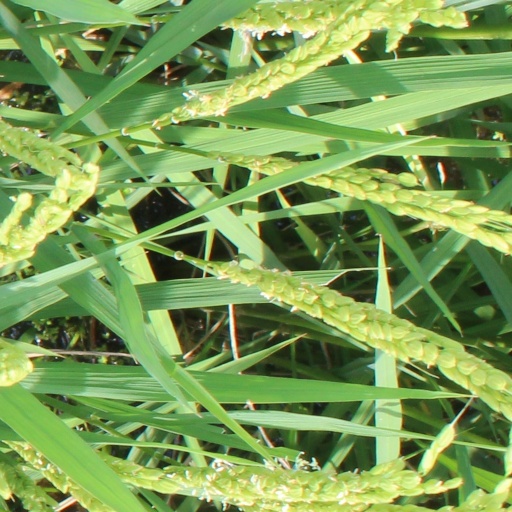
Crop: rice